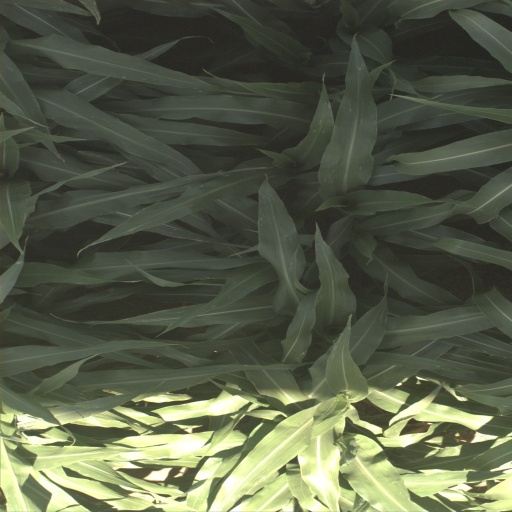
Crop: sorghum